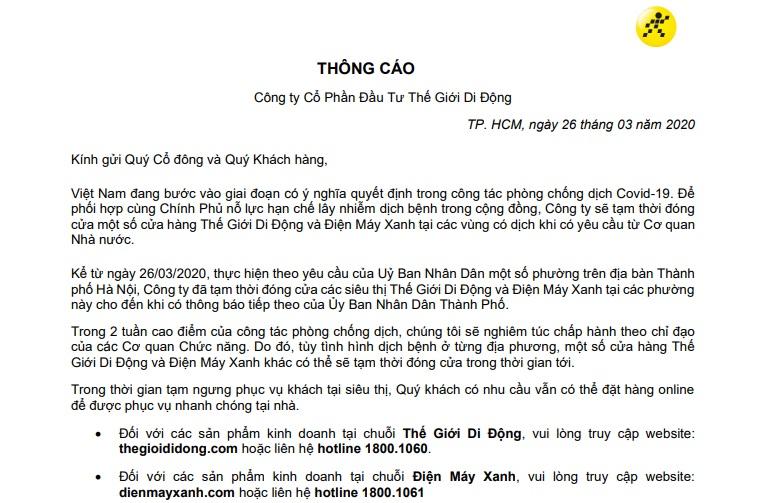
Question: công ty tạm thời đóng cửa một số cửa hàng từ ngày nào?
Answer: từ ngày 26 tháng 3 năm 2020